Answer in natural language. Consider the 3D positions of the objects in the scene and not just the 2D positions in the image. Is the centerpoint of  Window (marked B) at a higher height than room with bed covered in bedsheet (marked C)? Choose between the following options: yes or no
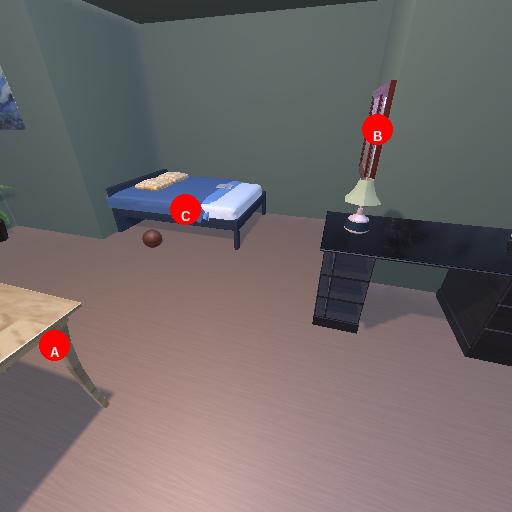
<answer>yes</answer>